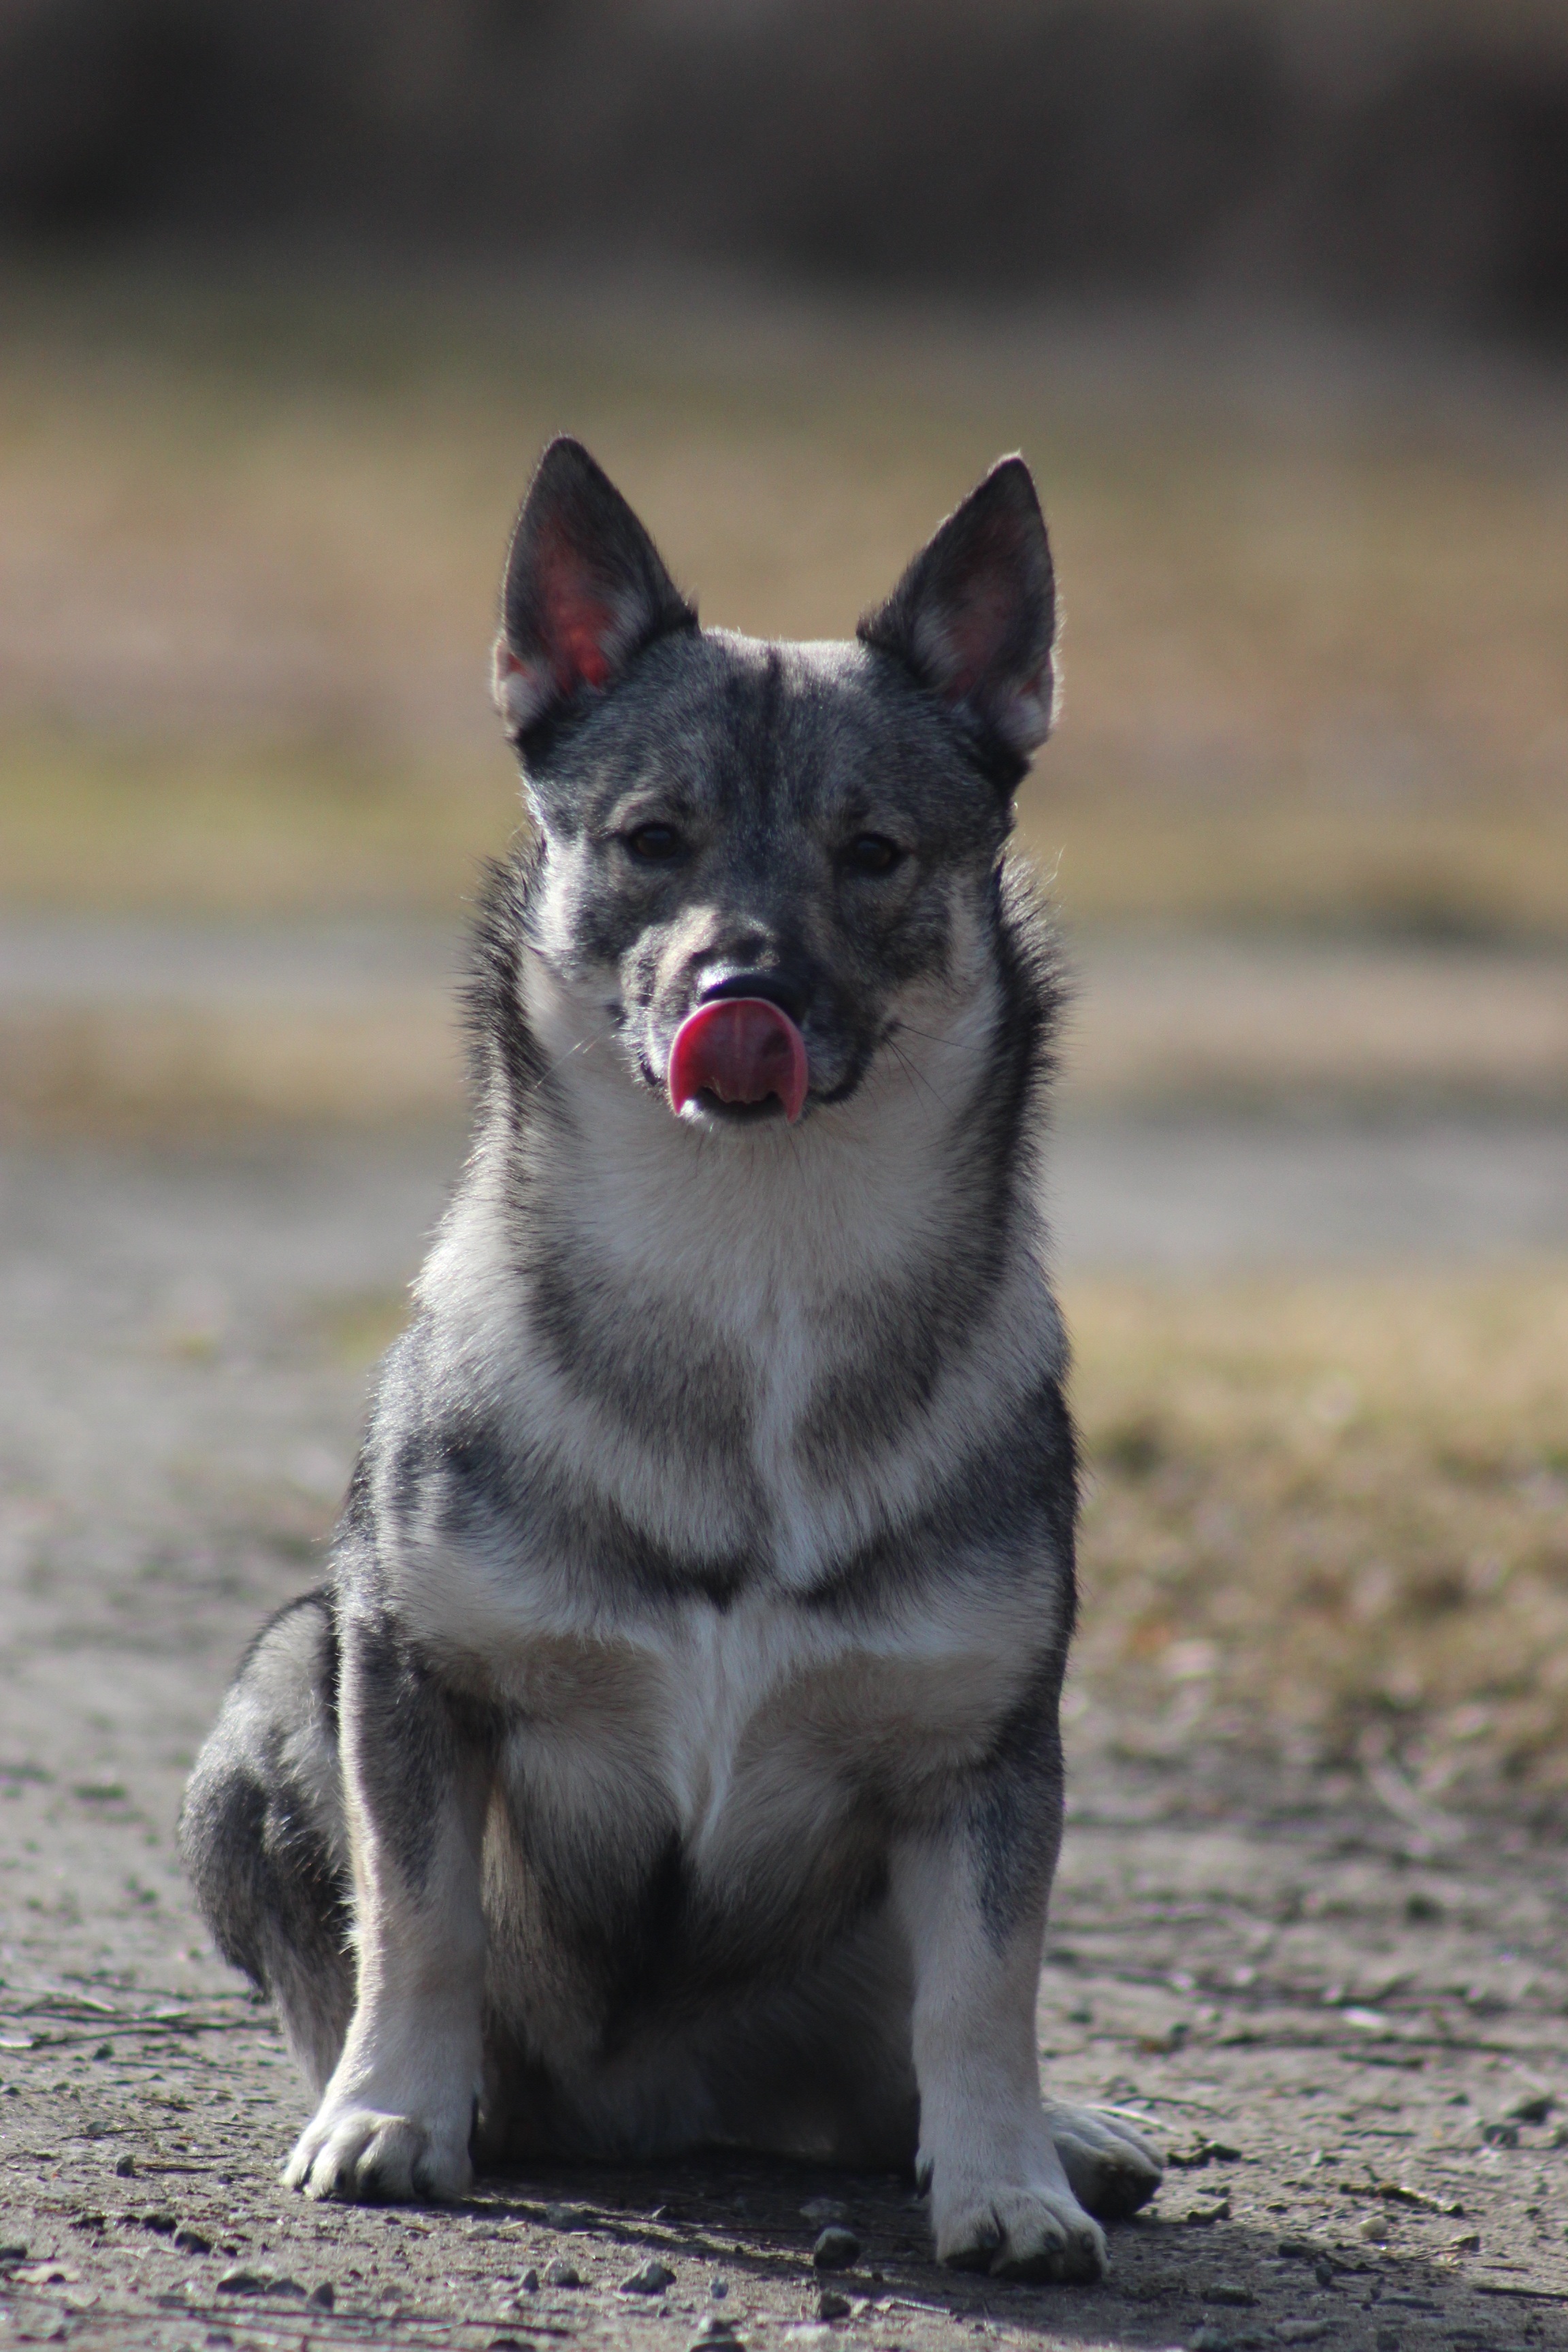
dog, pet, sitting, mammal, wolf, look, vertebrate, dog breed, language, spitz, the muzzle, shikoku, dog like mammal, saarloos wolfdog, wolfdog, czechoslovakian wolfdog, carnivoran, dog breed group, greenland dog, east siberian laika, west siberian laika, j mthund, dog crossbreeds, tamaskan dog, norwegian elkhound, east european shepherd, lapponian herder, l nsig tanmaan shepherd dog